Eyad Abu Abaid

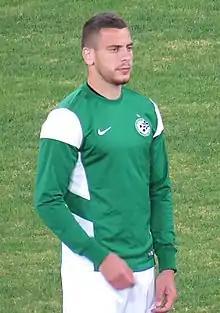
Abu Abaid in 2016

Eyad Abu Abaid (or Iyad, , ; born 31 December 1994) is an Israeli professional footballer who plays as a defender for Israeli Premier League club Bnei Sakhnin.